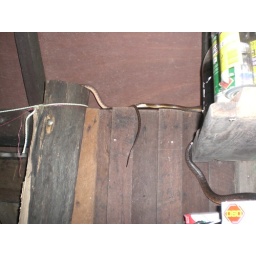
aaargh! I found a family of poisonous brown snakes in our house tonight!